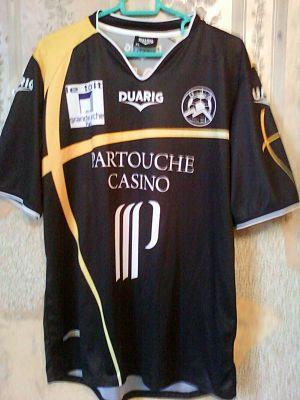
Maillot domicile de l'UJA Alfortville entre 2008 et 2010
Le Maccabi Paris métropole est un club français de football fondé en 2012 avec la fusion de l'UJA Alfortville et de la section football du SC Maccabi Paris. Le club joue au Stade Alain Mimoun au niveau de la porte Dorée à Paris. Le Maccabi évolue en Régional 1.